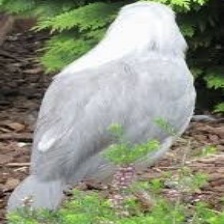
Species: KAGU
Scientific name: RHYNOCHETOS JUBATUS